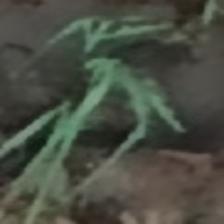
Label: single